Mary Pickford

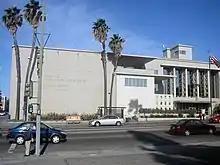
Pickford Center for Motion Picture Study in Hollywood, California

Pickford received a posthumous star on Canada's Walk of Fame in Toronto in 1999.